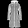
Label: Coat